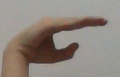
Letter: jeem